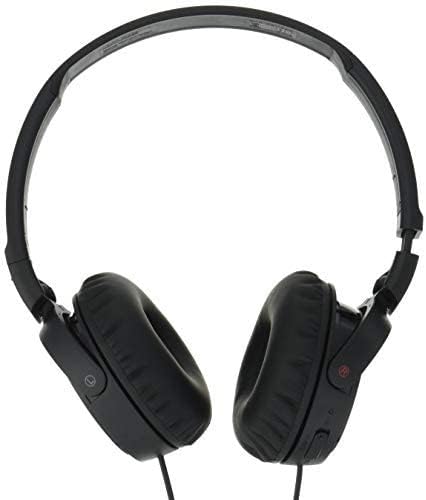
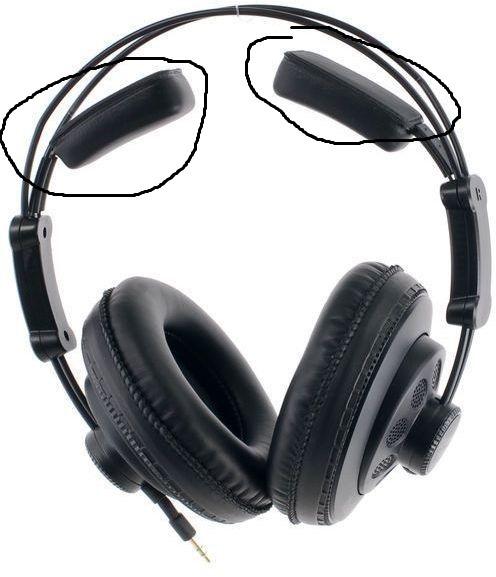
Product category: headphones
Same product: no